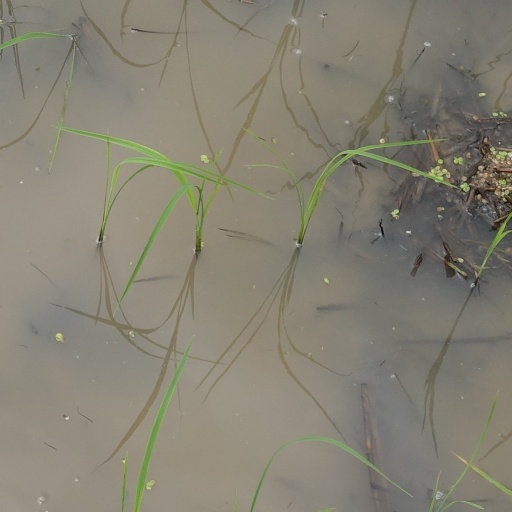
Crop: rice